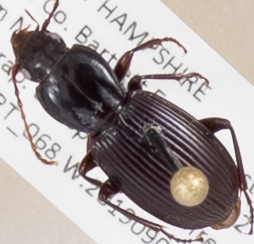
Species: Pterostichus tristis
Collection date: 2019-09-04
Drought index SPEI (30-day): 0.27
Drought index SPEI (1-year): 0.966
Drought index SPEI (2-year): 0.732